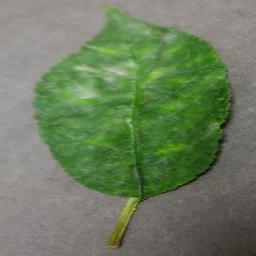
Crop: cherry
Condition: (including_sour)_powdery_mildew